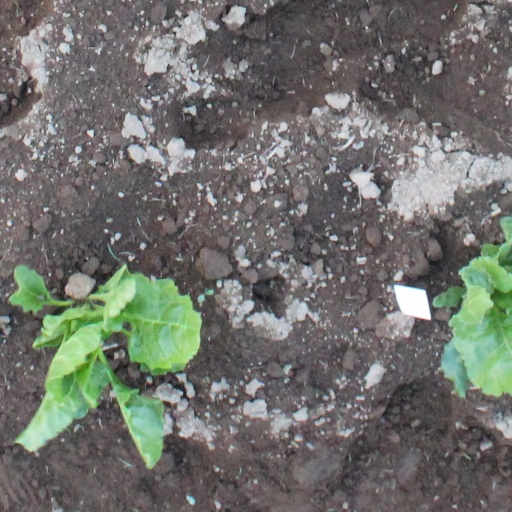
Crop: sugar beet